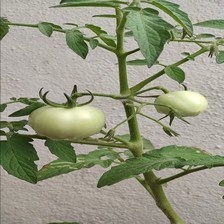
Label: tomato